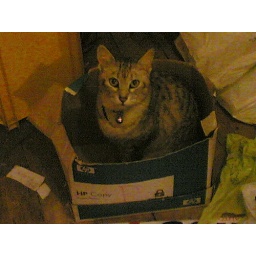
I find Phidoah's love of sitting in boxes hilarious.